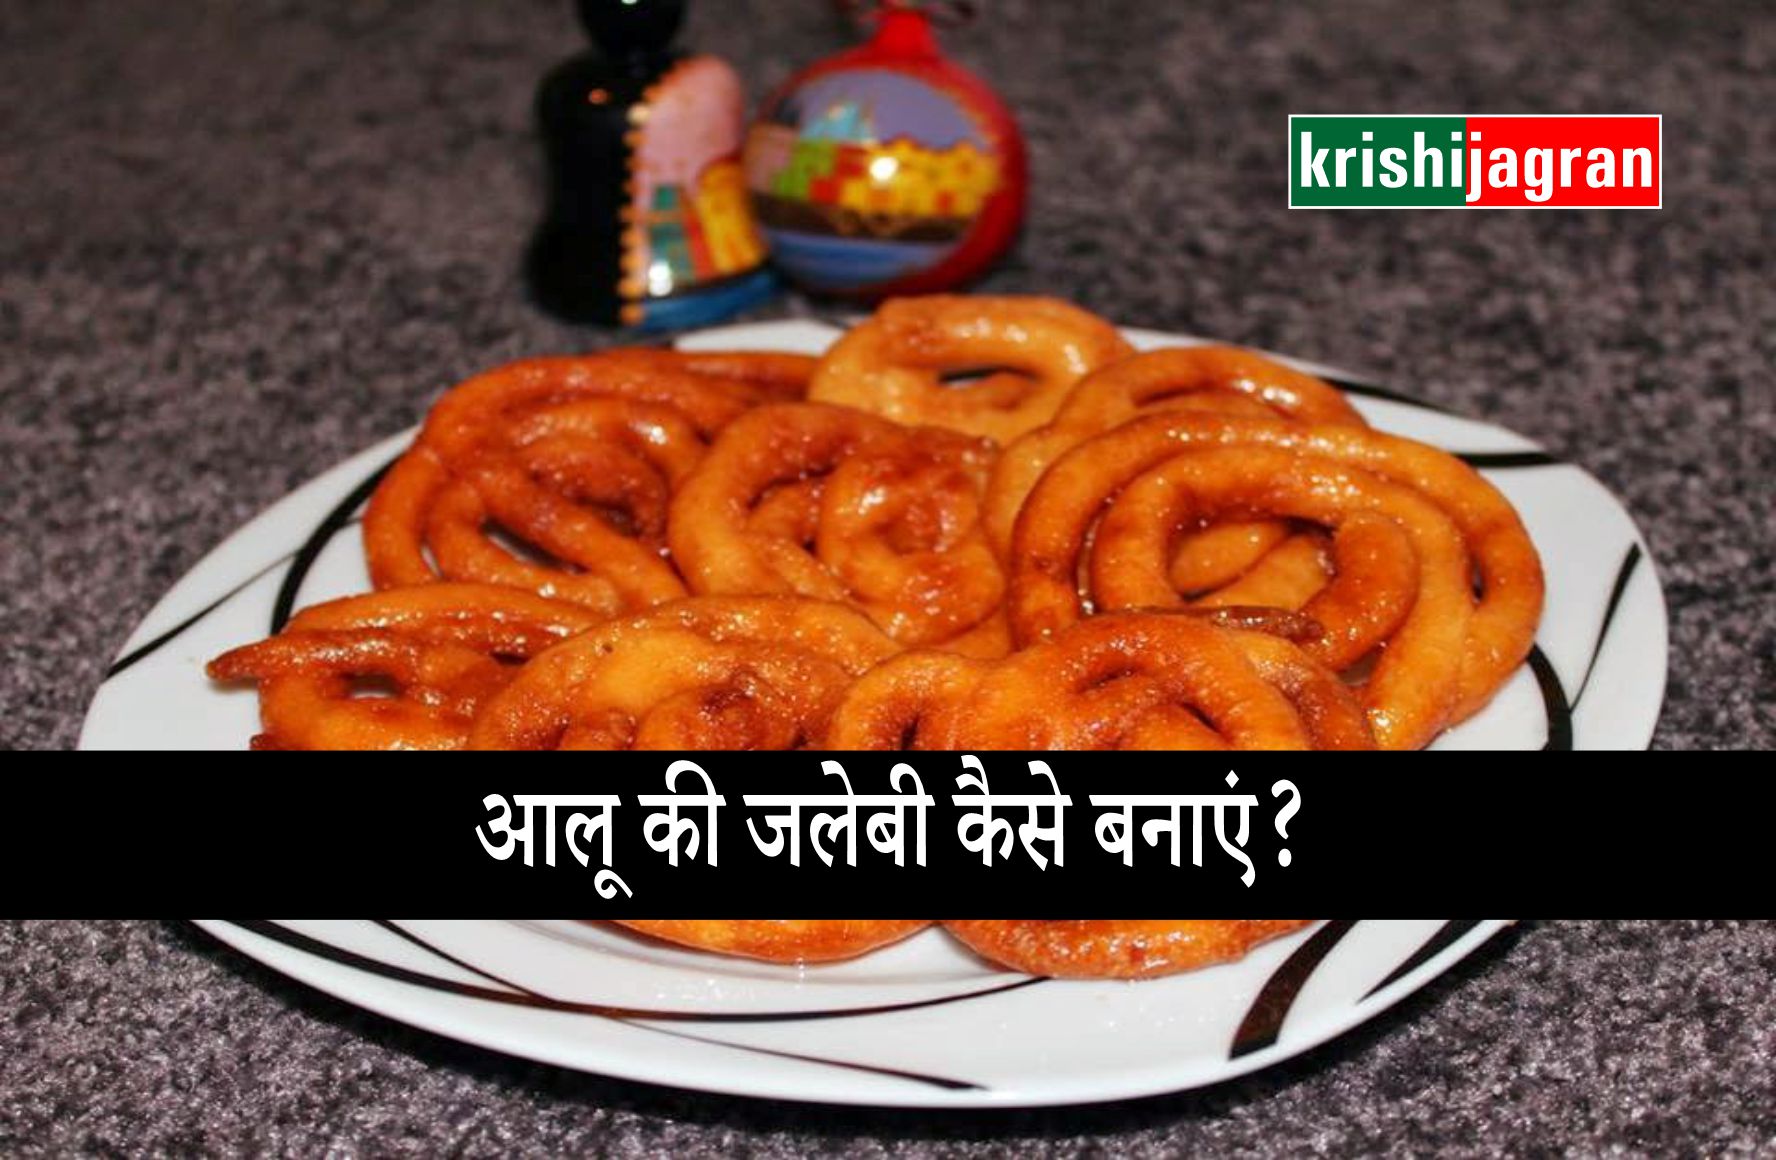
Dish: jalebi